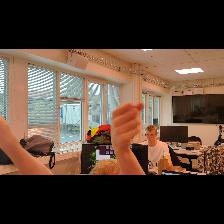
Label: Human